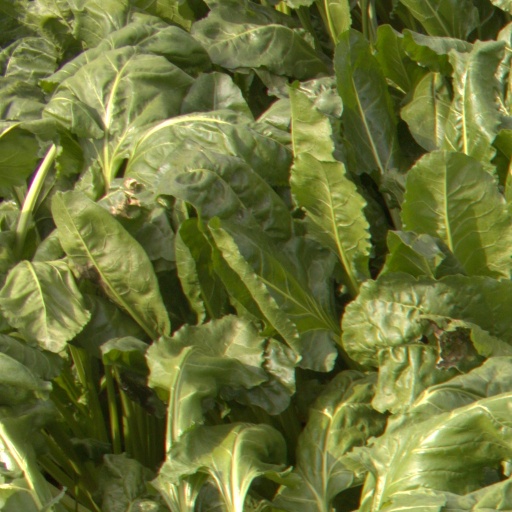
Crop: sugar beet